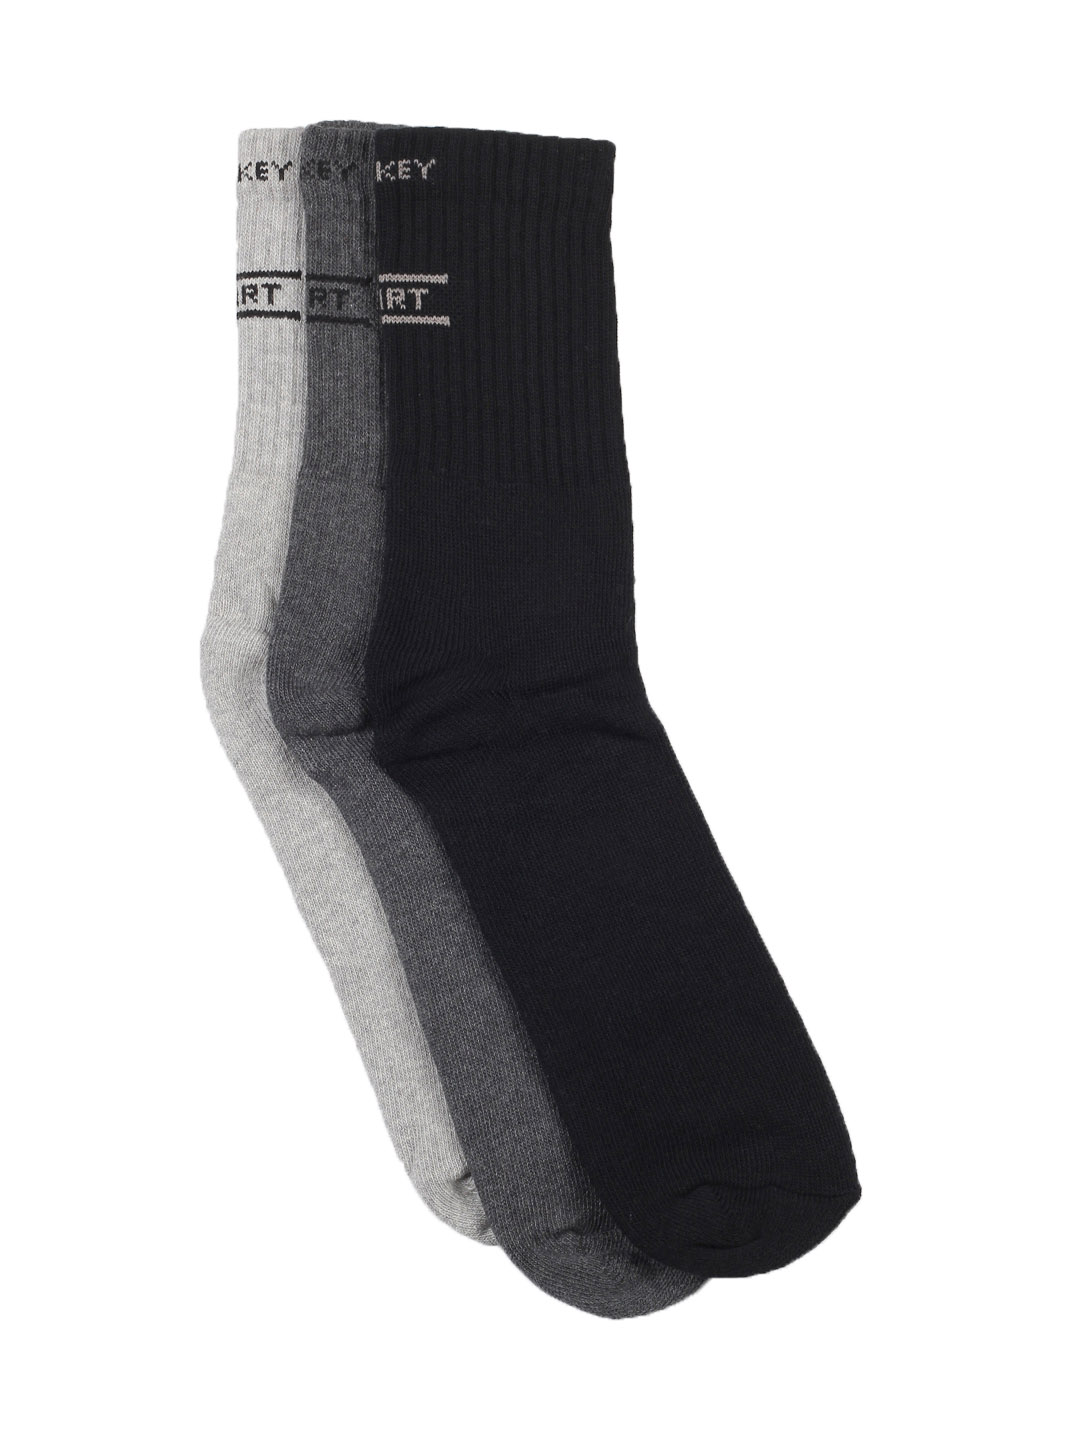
Jockey LCESCBRA Men Pack of 3 Socks 2004
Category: Accessories / Socks / Socks
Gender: Men
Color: Black
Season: Summer 2016
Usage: Sports